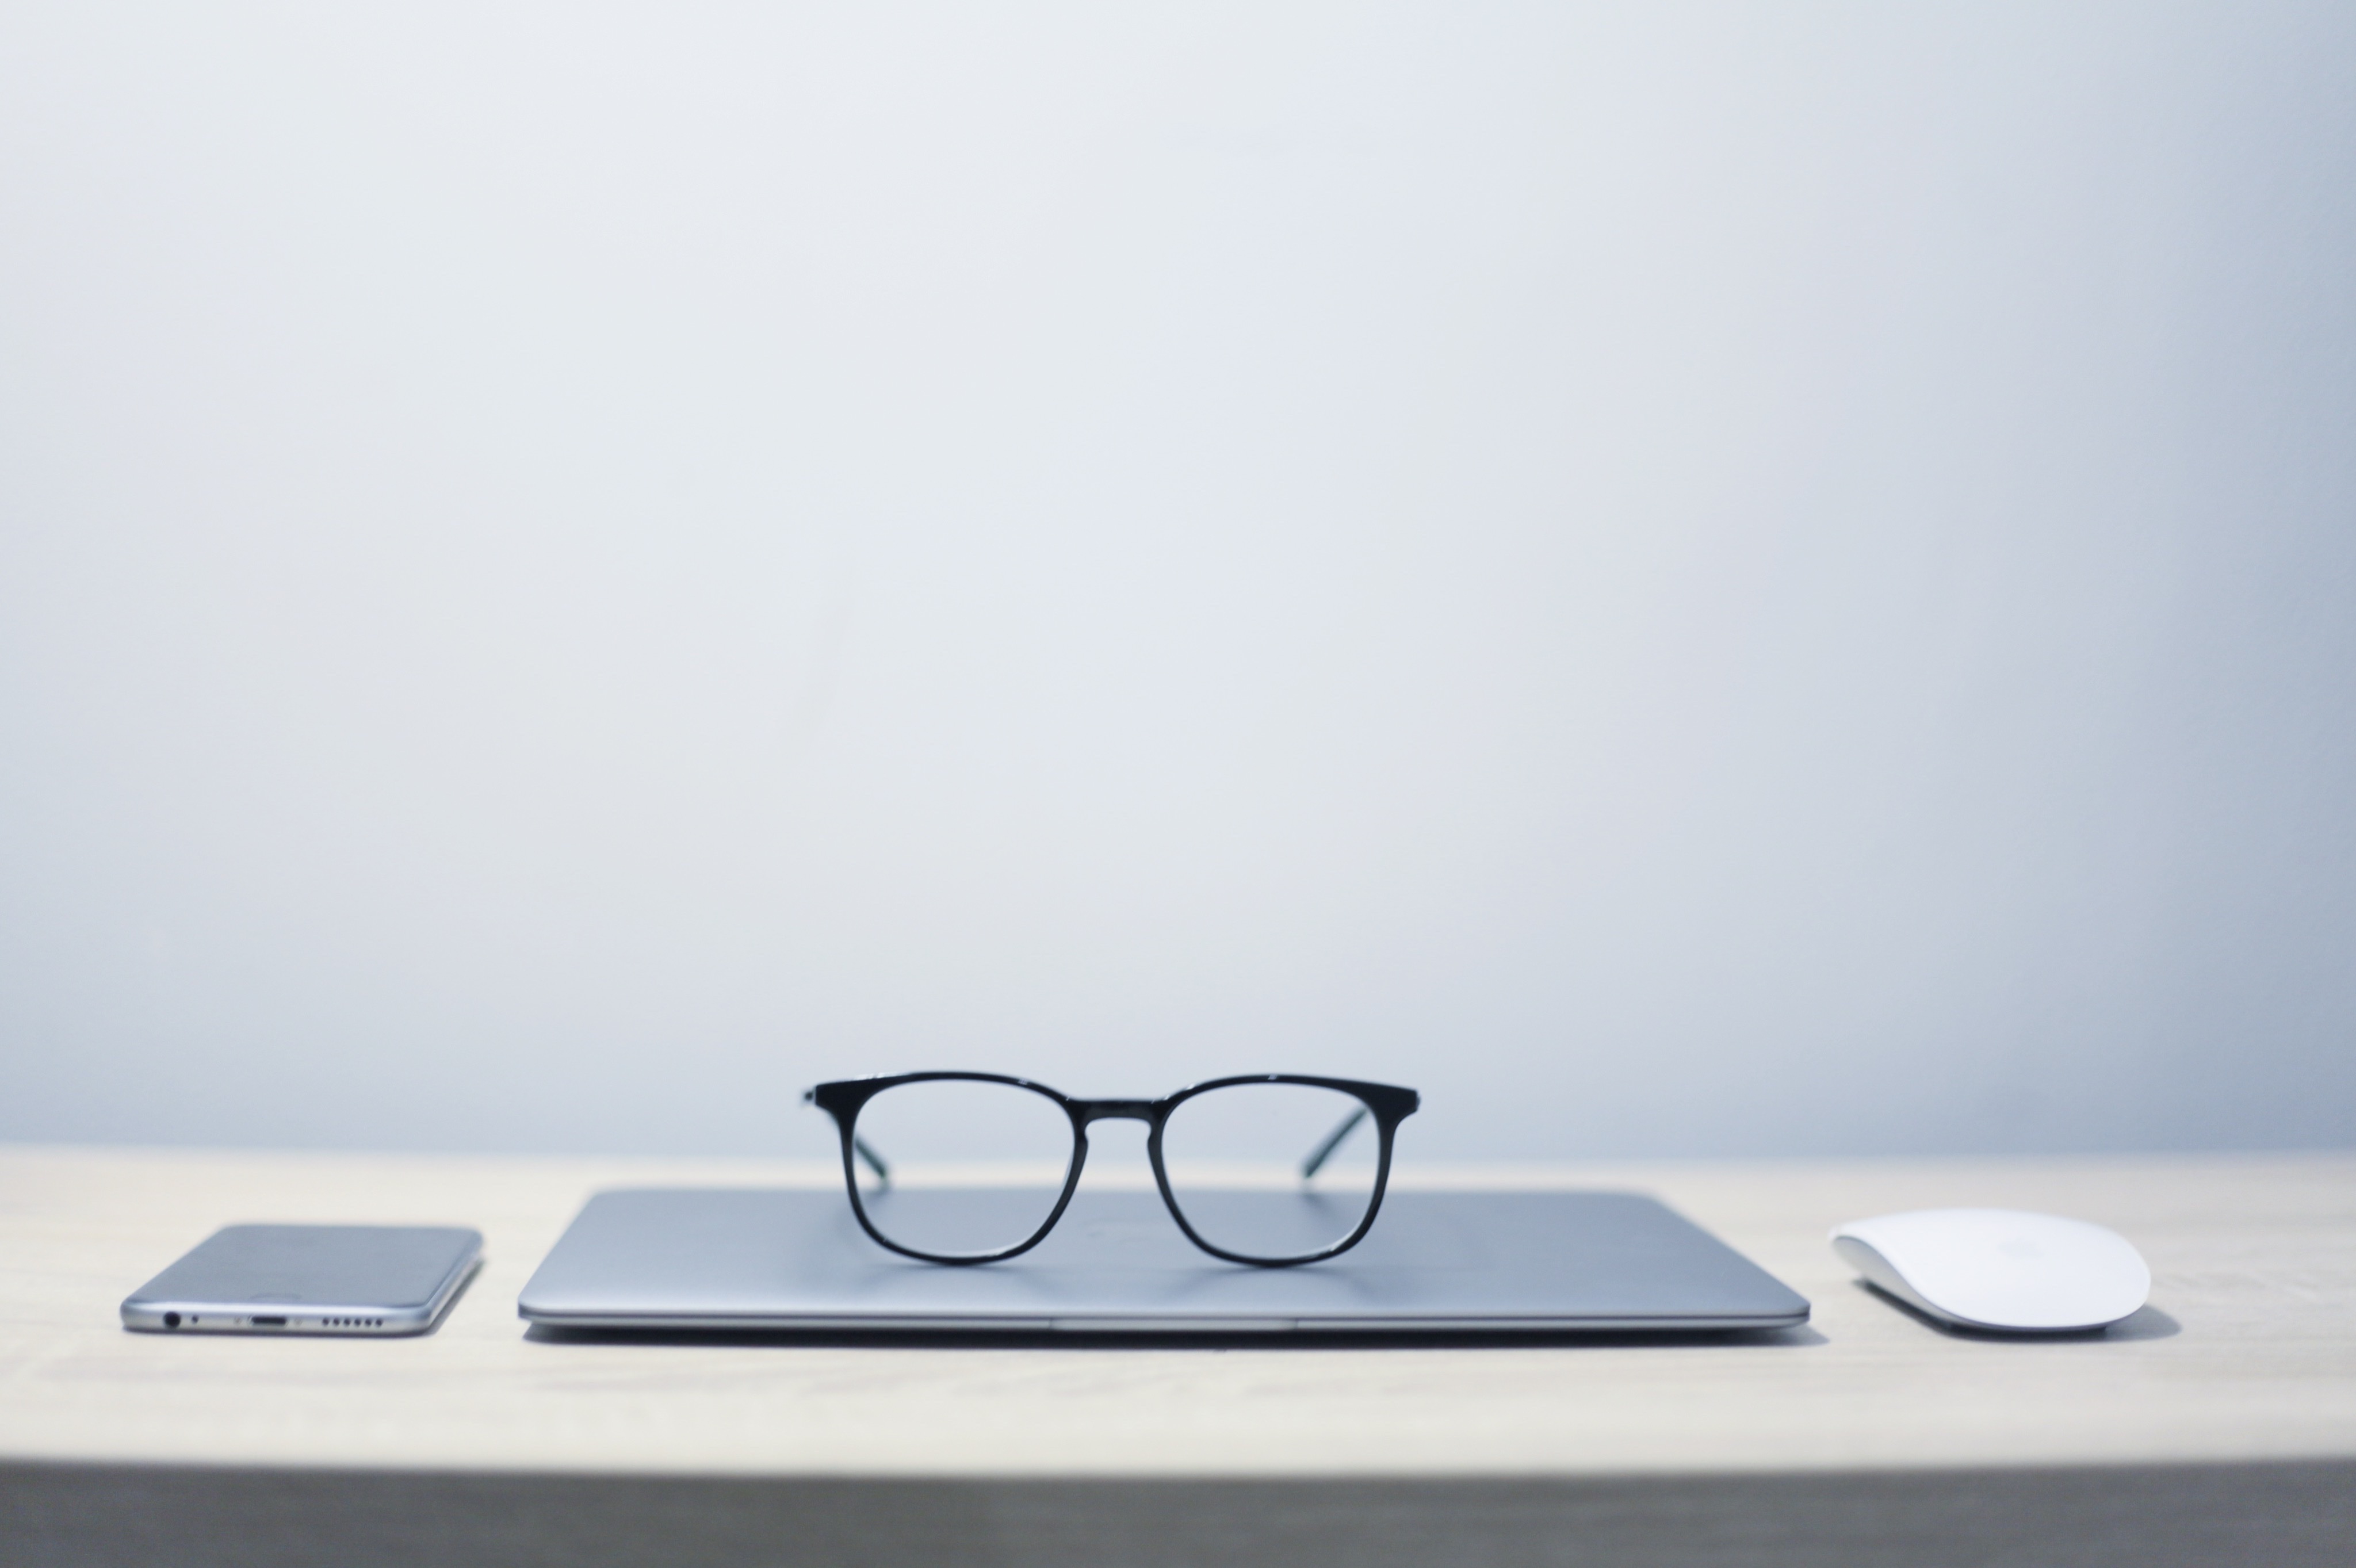
eyewear, glasses, vision care, table, sunglasses, still life photography, Transparent material, glass, furniture, still life